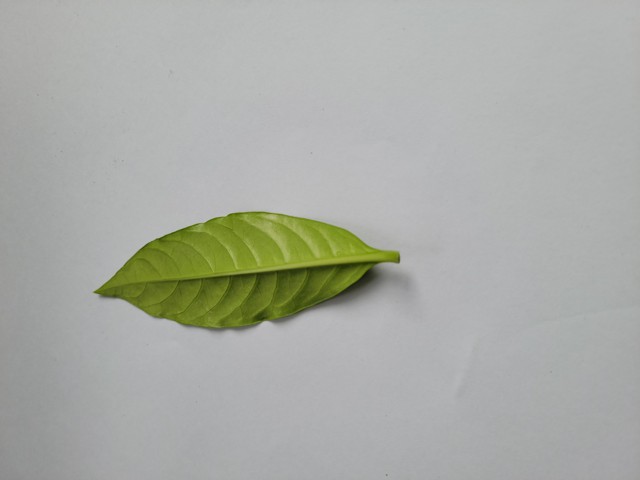
Plant: sarpagandha